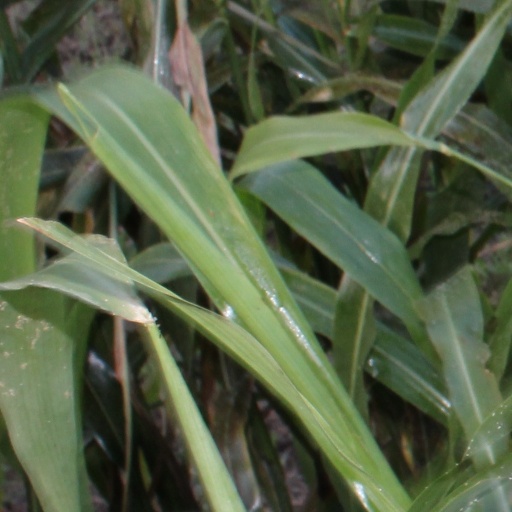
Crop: sorghum